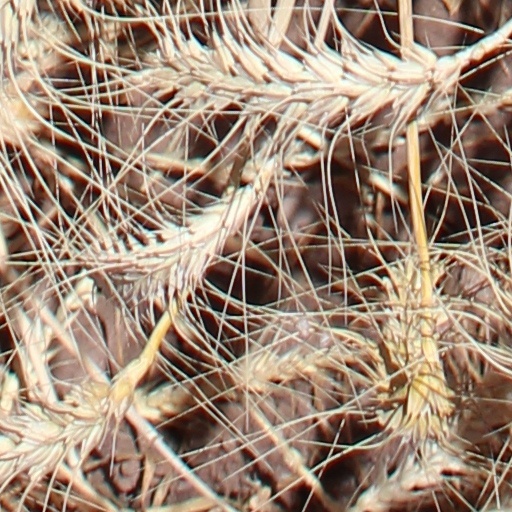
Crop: wheat